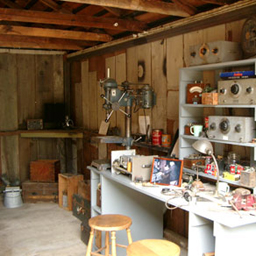
Room type: garage